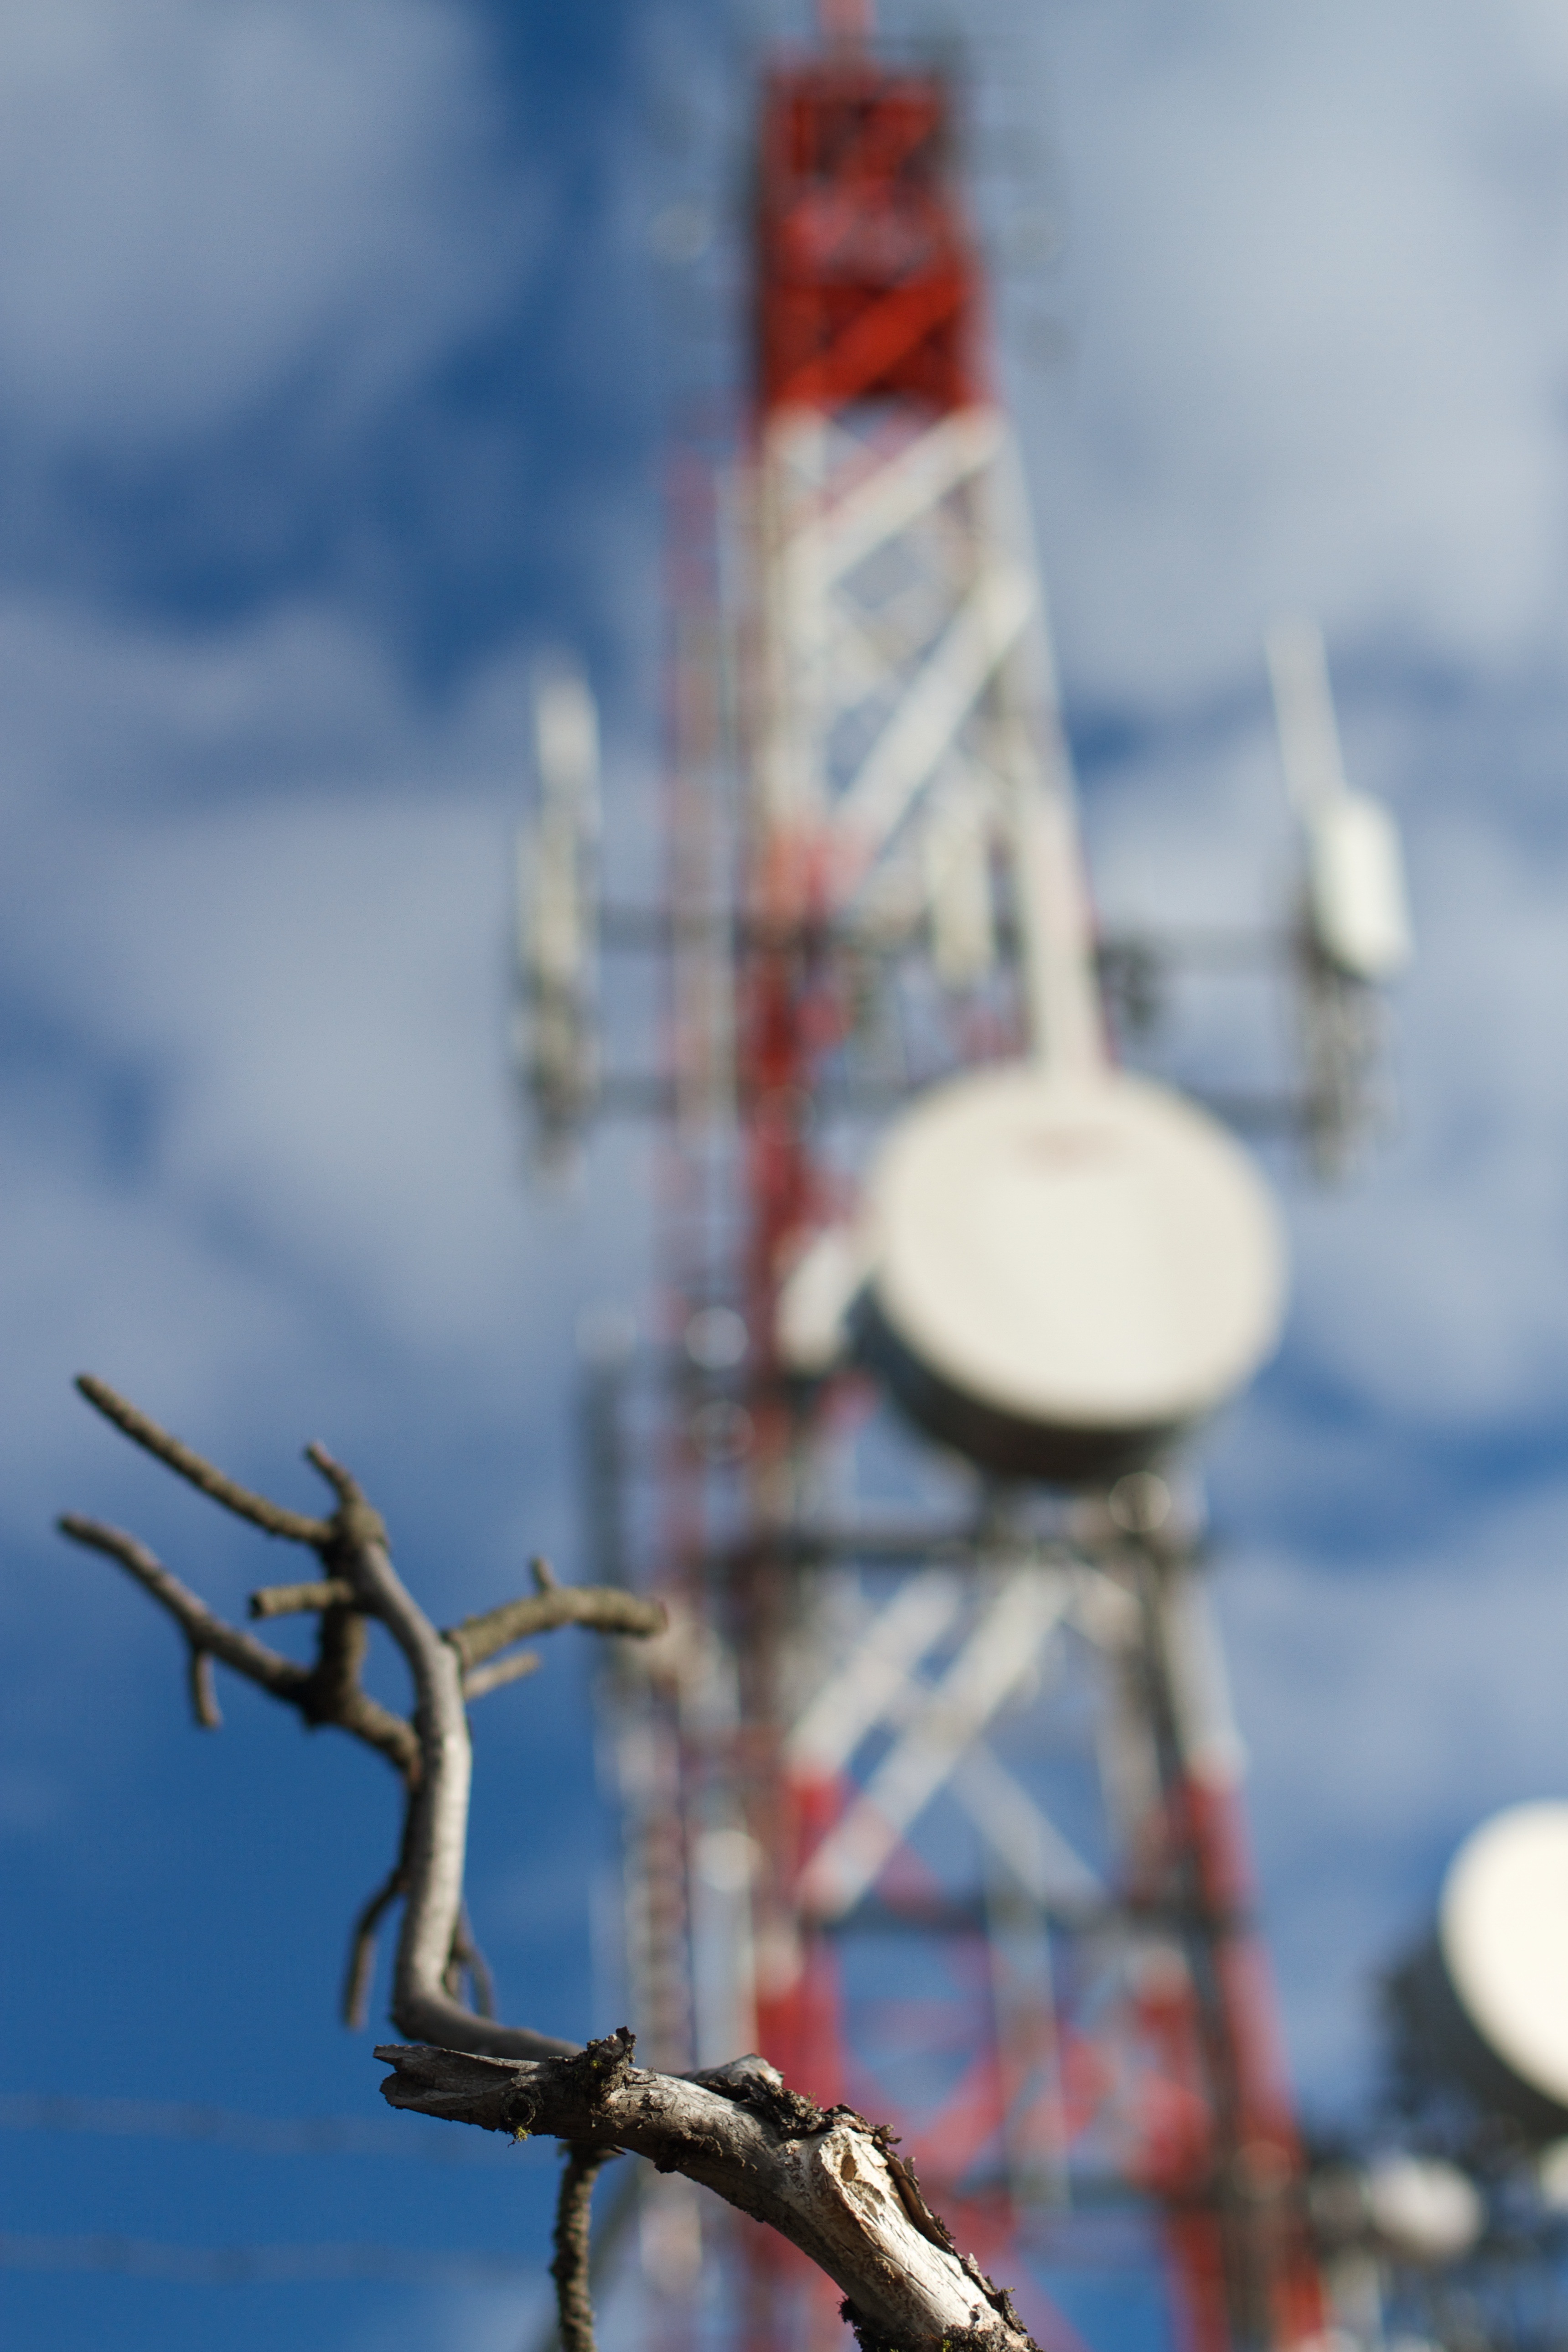
snow, wind, vehicle, tower, mast, blue, electricity, energy